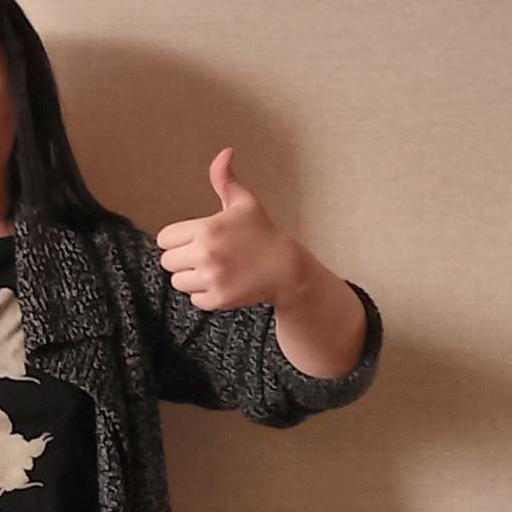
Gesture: like